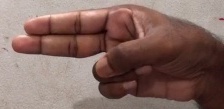
ASL sign: H